Trechus yengensis

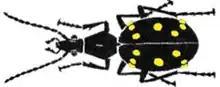
Trechus Yengensis Identification

Trechus yengensis is a species of ground beetle in the subfamily Trechinae. It was described by Morvan in 1982.